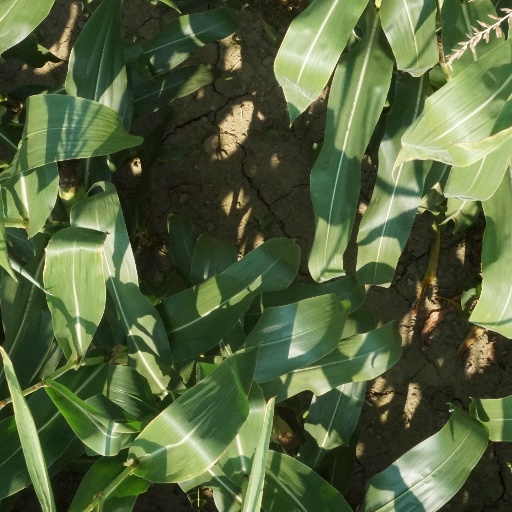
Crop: maize; corn